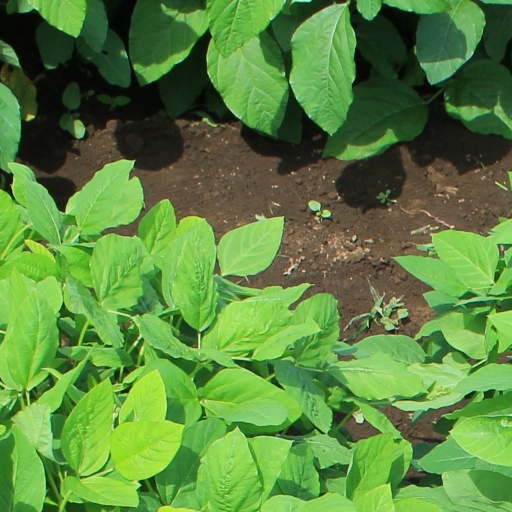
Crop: soybean